Meat-jelly Festival

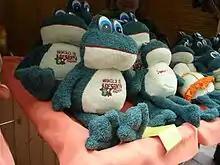
Miskolc Kocsonyafesztival 05

The festival has been held annually since 1999. Initially part of 'Vendégségben Miskolcon', a project to enhance the attraction of Miskolc with both international and domestic tourists, the festival has since grown to become a large public event in its own right. In 2001 the first 'Kocsonya Ball' was organized, followed in 2002 by the 'Celebration of Kocsonya'. In 2003 the event was extended again by a 'Kocsonya Gala', and since 2004 the program has been known as the 'Miskolc Winter Kocsonya Festival'.